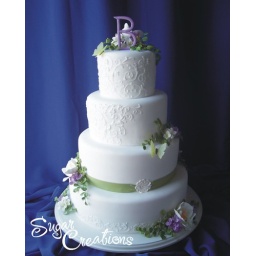
November 2006 -- fondant wedding cake inspired by the bride's dress and her invitations. gumpaste flowers and monogram, buttercream piping